Hyundai Santa Fe

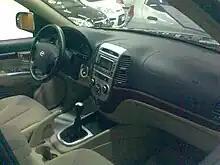
Interior

2009 saw only minor changes for the Santa Fe. New mirror indicators were introduced, except on US-built models. The 16" wheels on the base GLS model (USA specification) were dropped and replaced with black steel wheels and plastic covers. Additionally, the GLS received black plastic mirrors as opposed to the body-coloured mirrors of the higher-tier SE and Limited models. This cut in equipment was rumored to be a countermeasure to offset the price increase of offering an iPod plug-in for the stereo system. Because of the black mirrors and wheel covers, the additional cost of the iPod adapter was negated, leaving the base price of the vehicle unchanged.